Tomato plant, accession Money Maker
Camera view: horizontal (90 deg, fisheye); turntable rotation: 0 degrees
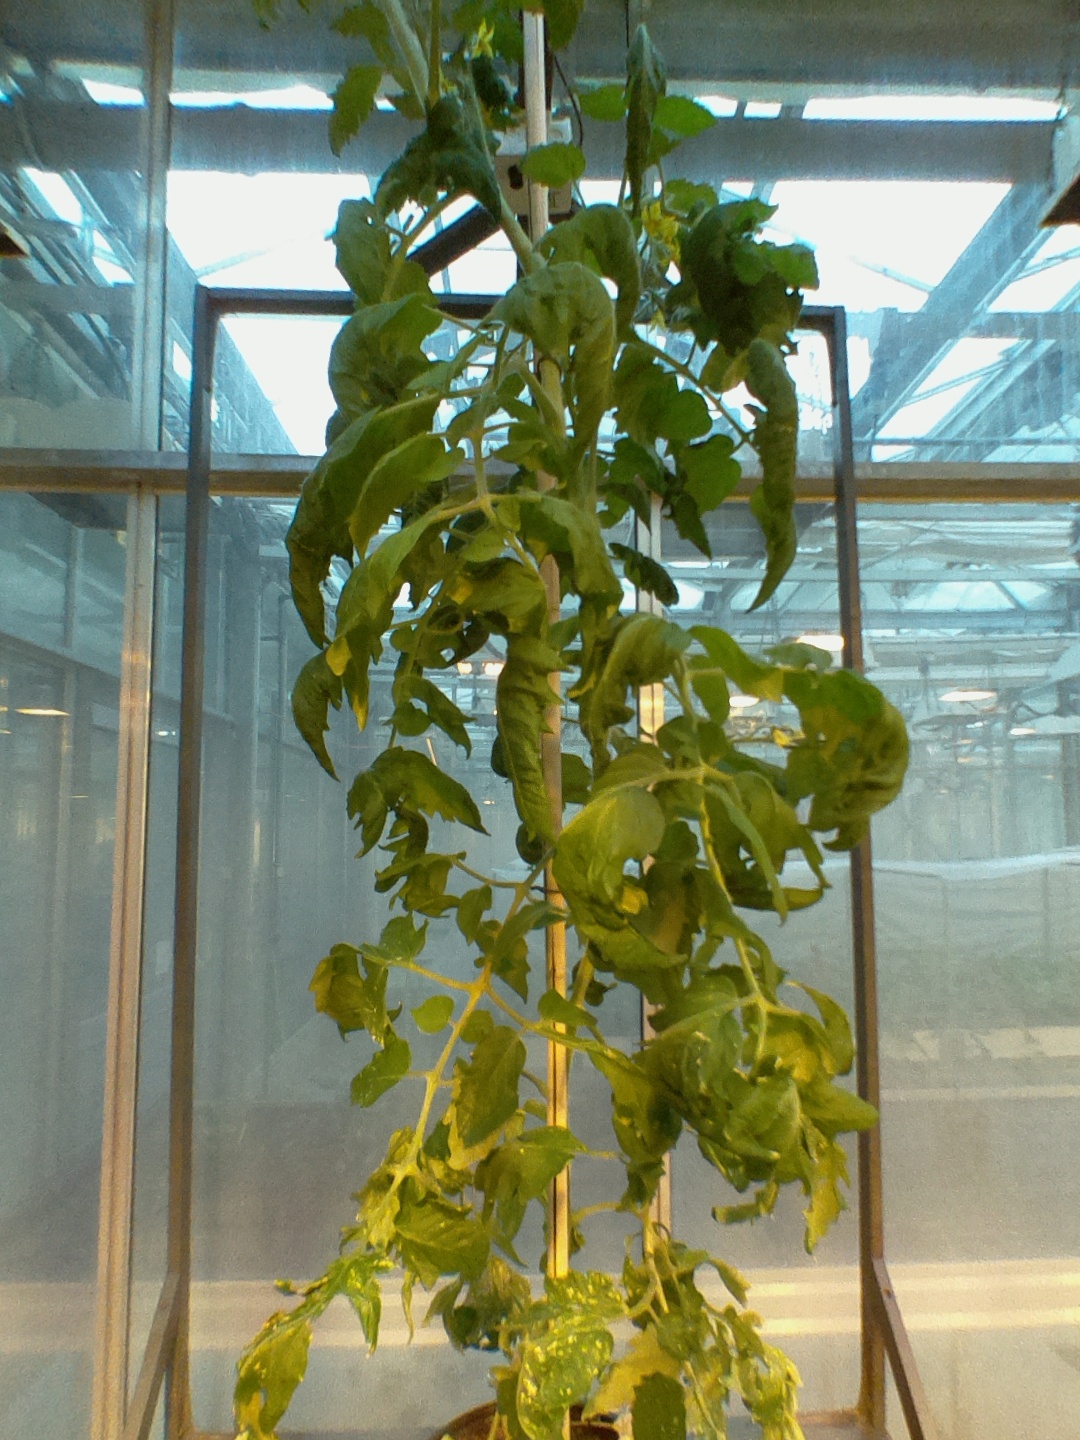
BBCH growth stage 70: Fruits at the main stem or branches visibles